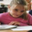
Label: girl